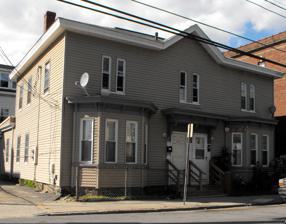
Building: House at 113–115 Center Street
Country: United States of America
Year built: 1880
Historic house in Massachusetts, United States United States historic place House at 113–115 Center Street U.S. National Register of Historic Places Show map of Massachusetts Show map of the United States Location 113–115 Center St., Methuen, Massachusetts Coordinates 42°43′12″N 71°10′49″W / 42.72000°N 71.18028°W / 42.72000; -71.18028 Area less than one acre Built 1880 ( 1880 ) Architectural style Italianate MPS Methuen MRA NRHP reference No. 84002381 Added to NRHP January 20, 1984 113–115 Center Street is a historic two-family house in the Arlington Mills district of southern Methuen, Massachusetts .  Built about 1880, it is a rare surviving example of the type of worker housing built early in the expansion of the Arlington Mills.  It was added to the National Register of Historic Places in 1984. Description and history 113-115 Center Street is located in a densely built area of residential and mixed commercial-residential buildings.  It is located on the north side of Center Street, just east of its junction with Broadway ( Massachusetts Route 28 ), a major thoroughfare between Methuen and Lawrence , whose city line is not far to the south.  The house is a two-story wood-frame structure, with a hip roof, vinyl siding exterior, and limited vernacular Italianate styling.  The main facade is three bays wide, with a small gable above the central bay.   The outer bays have polygonal bay windows on the ground floor, topped by a low-pitch roofs with Italianate brackets, and the center bay has a pair of entrances, sheltered by a hood supported by three large Italianate brackets. Center Street was one of the first streets to experience residential development due to the expansion of the Arlington Mills, located to the west on the banks of the Spicket River . It lies in what is now the Arlington Mills Historic District , the area immediately to the west along Stevens Pond of the Spicket River . The mills employed thousands of workers who lived in Lawrence and Methuen, but owned comparatively little housing.  This residence, built about 1880, is one of the few surviving example of an early two family duplex house (side by side house) seen in mill housing area. It is a particularly well-preserved example in an area where there has been considerable demolition and alteration, although it has lost some of its decorative elements due to the application of siding and a new roof. See also National Register of Historic Places listings in Methuen, Massachusetts National Register of Historic Places listings in Essex County, Massachusetts References